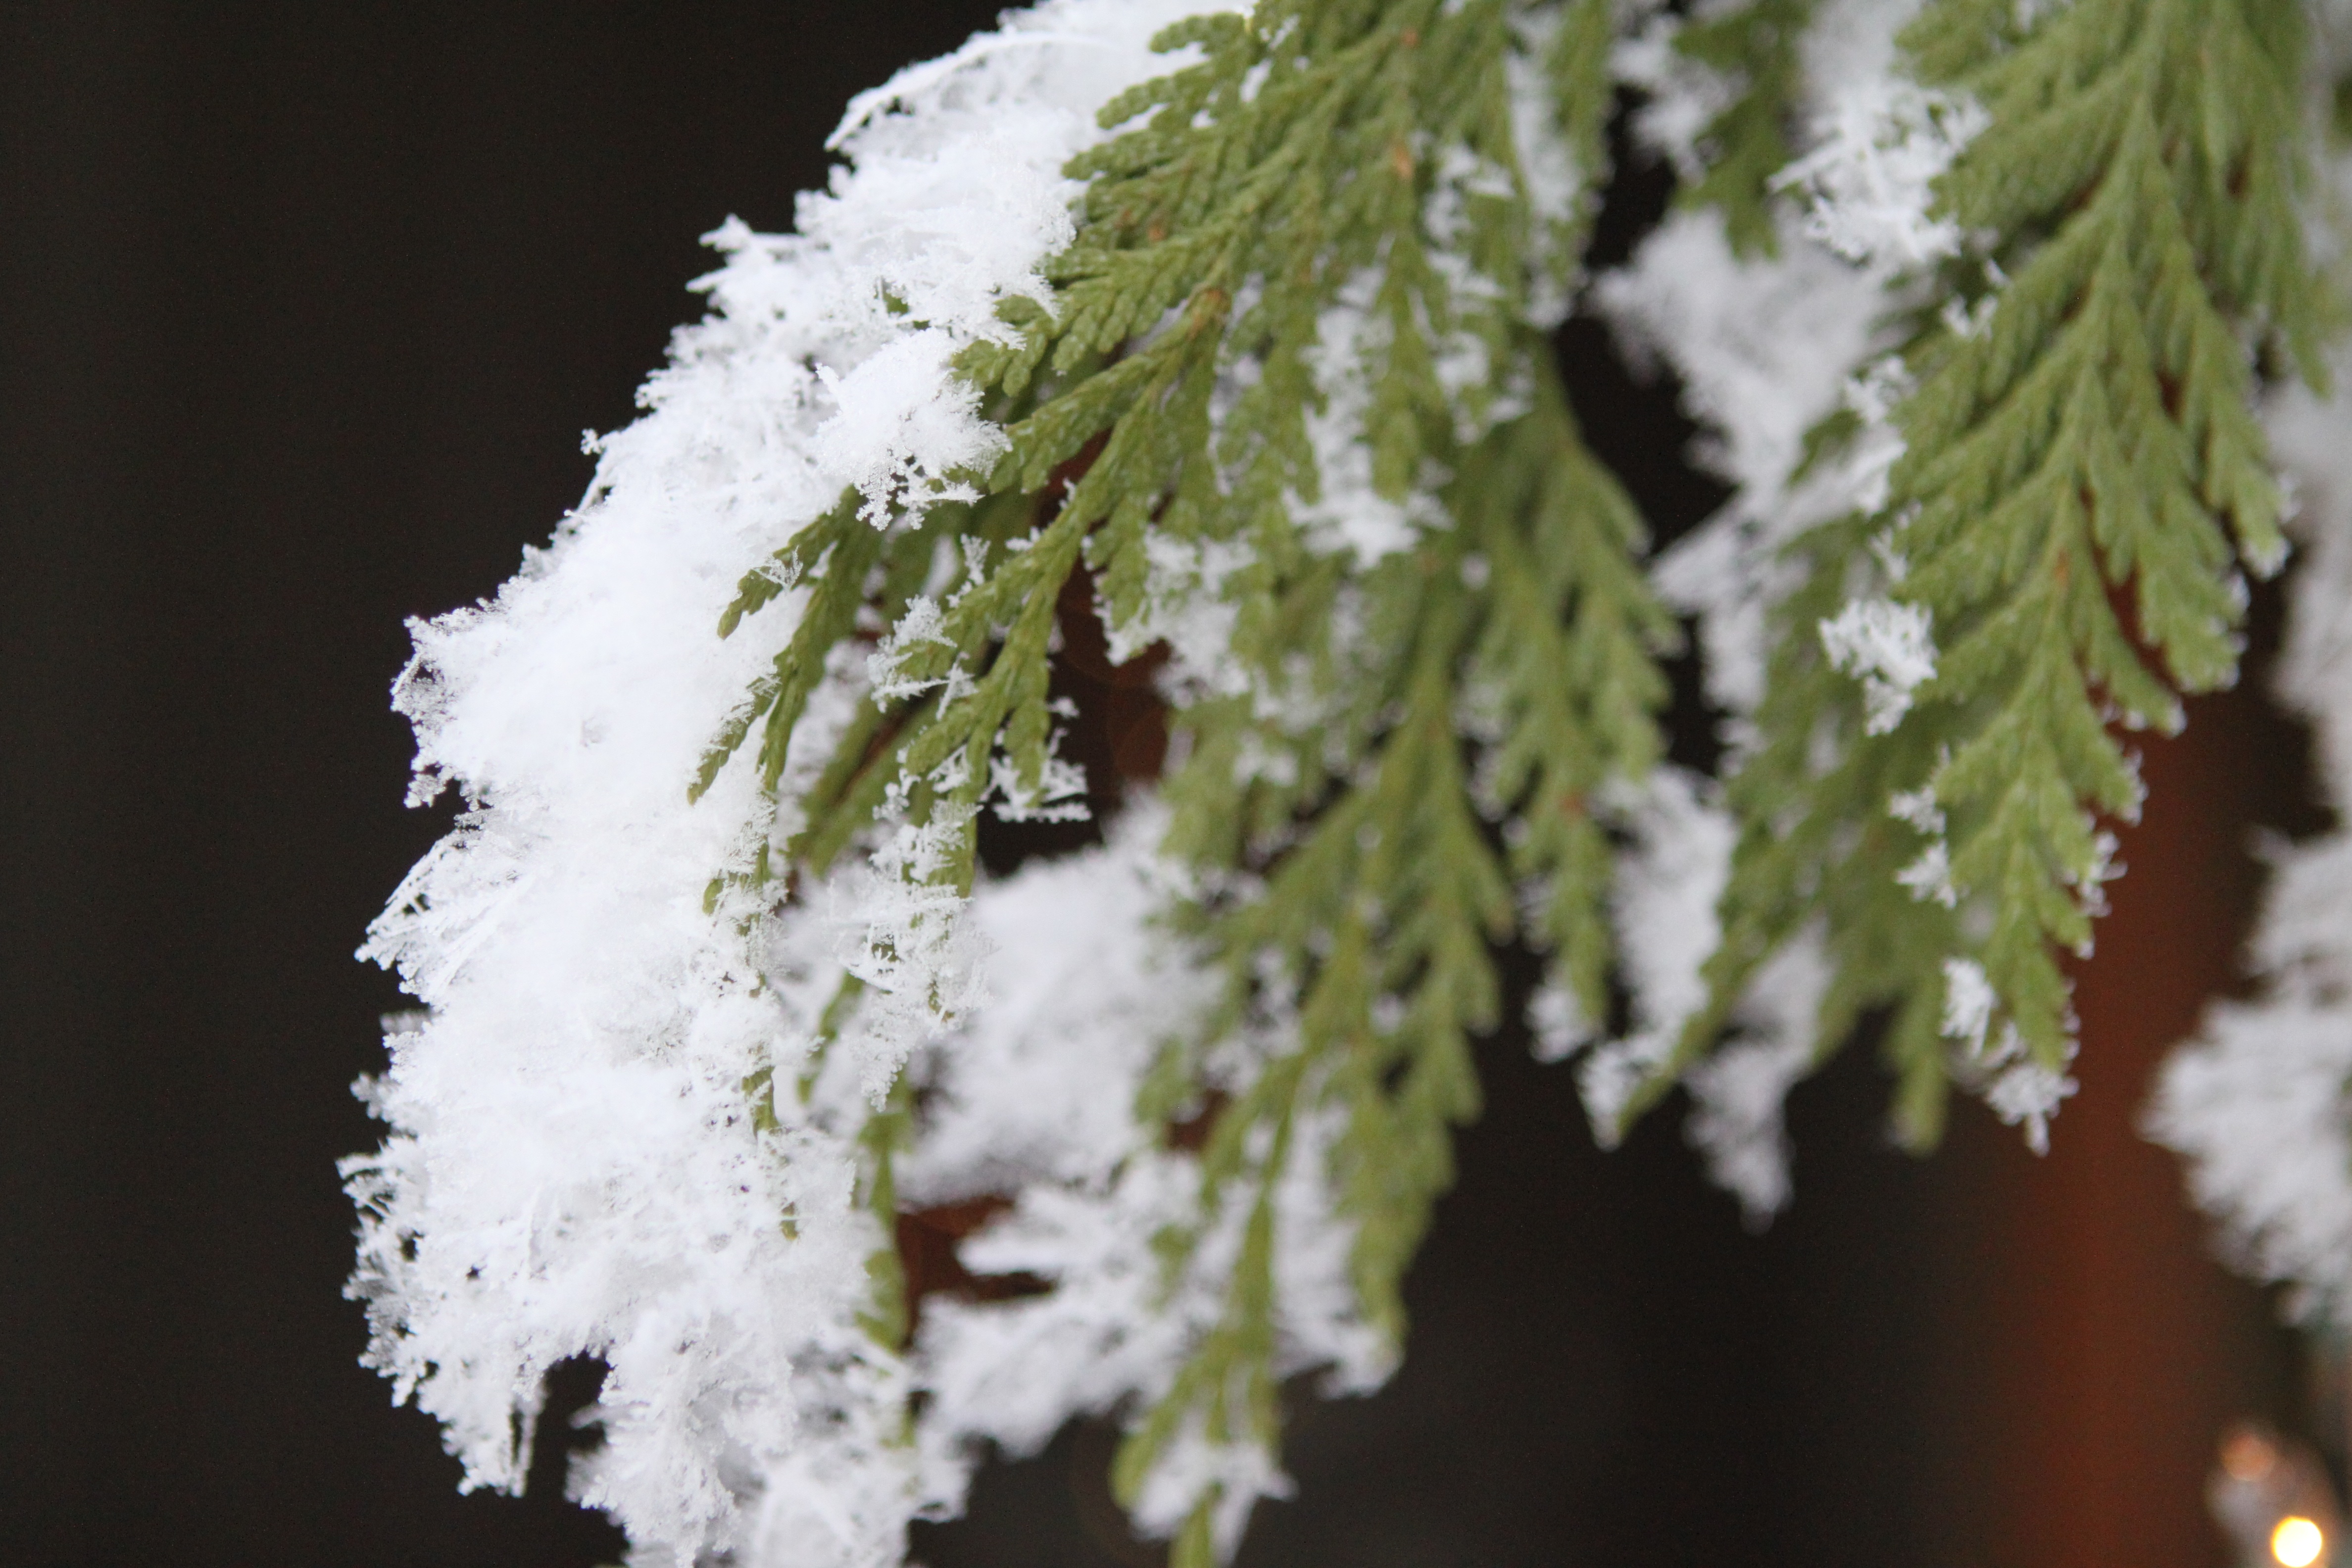
tree, nature, forest, outdoor, branch, snow, winter, plant, wood, leaf, flower, frost, pine, foliage, ice, natural, evergreen, weather, holiday, frozen, christmas, flora, season, twig, tree branch, snowflake, close up, winter landscape, limb, cedar, freezing, macro photography, tree branches, woody plant